Electoral district of Collingwood

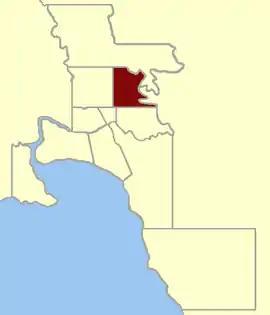
Location within Greater Melbourne area, 1859

Collingwood was an electoral district of the Legislative Assembly in the Australian state of Victoria from 1856 to 1958. It centred on the Melbourne suburb of Collingwood, Victoria.